Rugova (region)

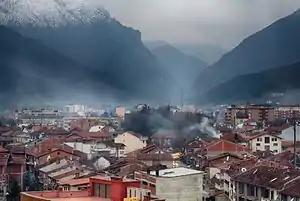
The view of Rugova Mountains from Peja

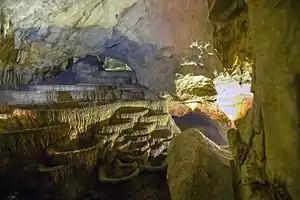
Bukuroshja e Fjetur Cave

Rugova ( or ) is a mountain region located to the north-west of the city of Peja, in Kosovo. In 2013, it was designated a national park by the Parliament of Kosovo.